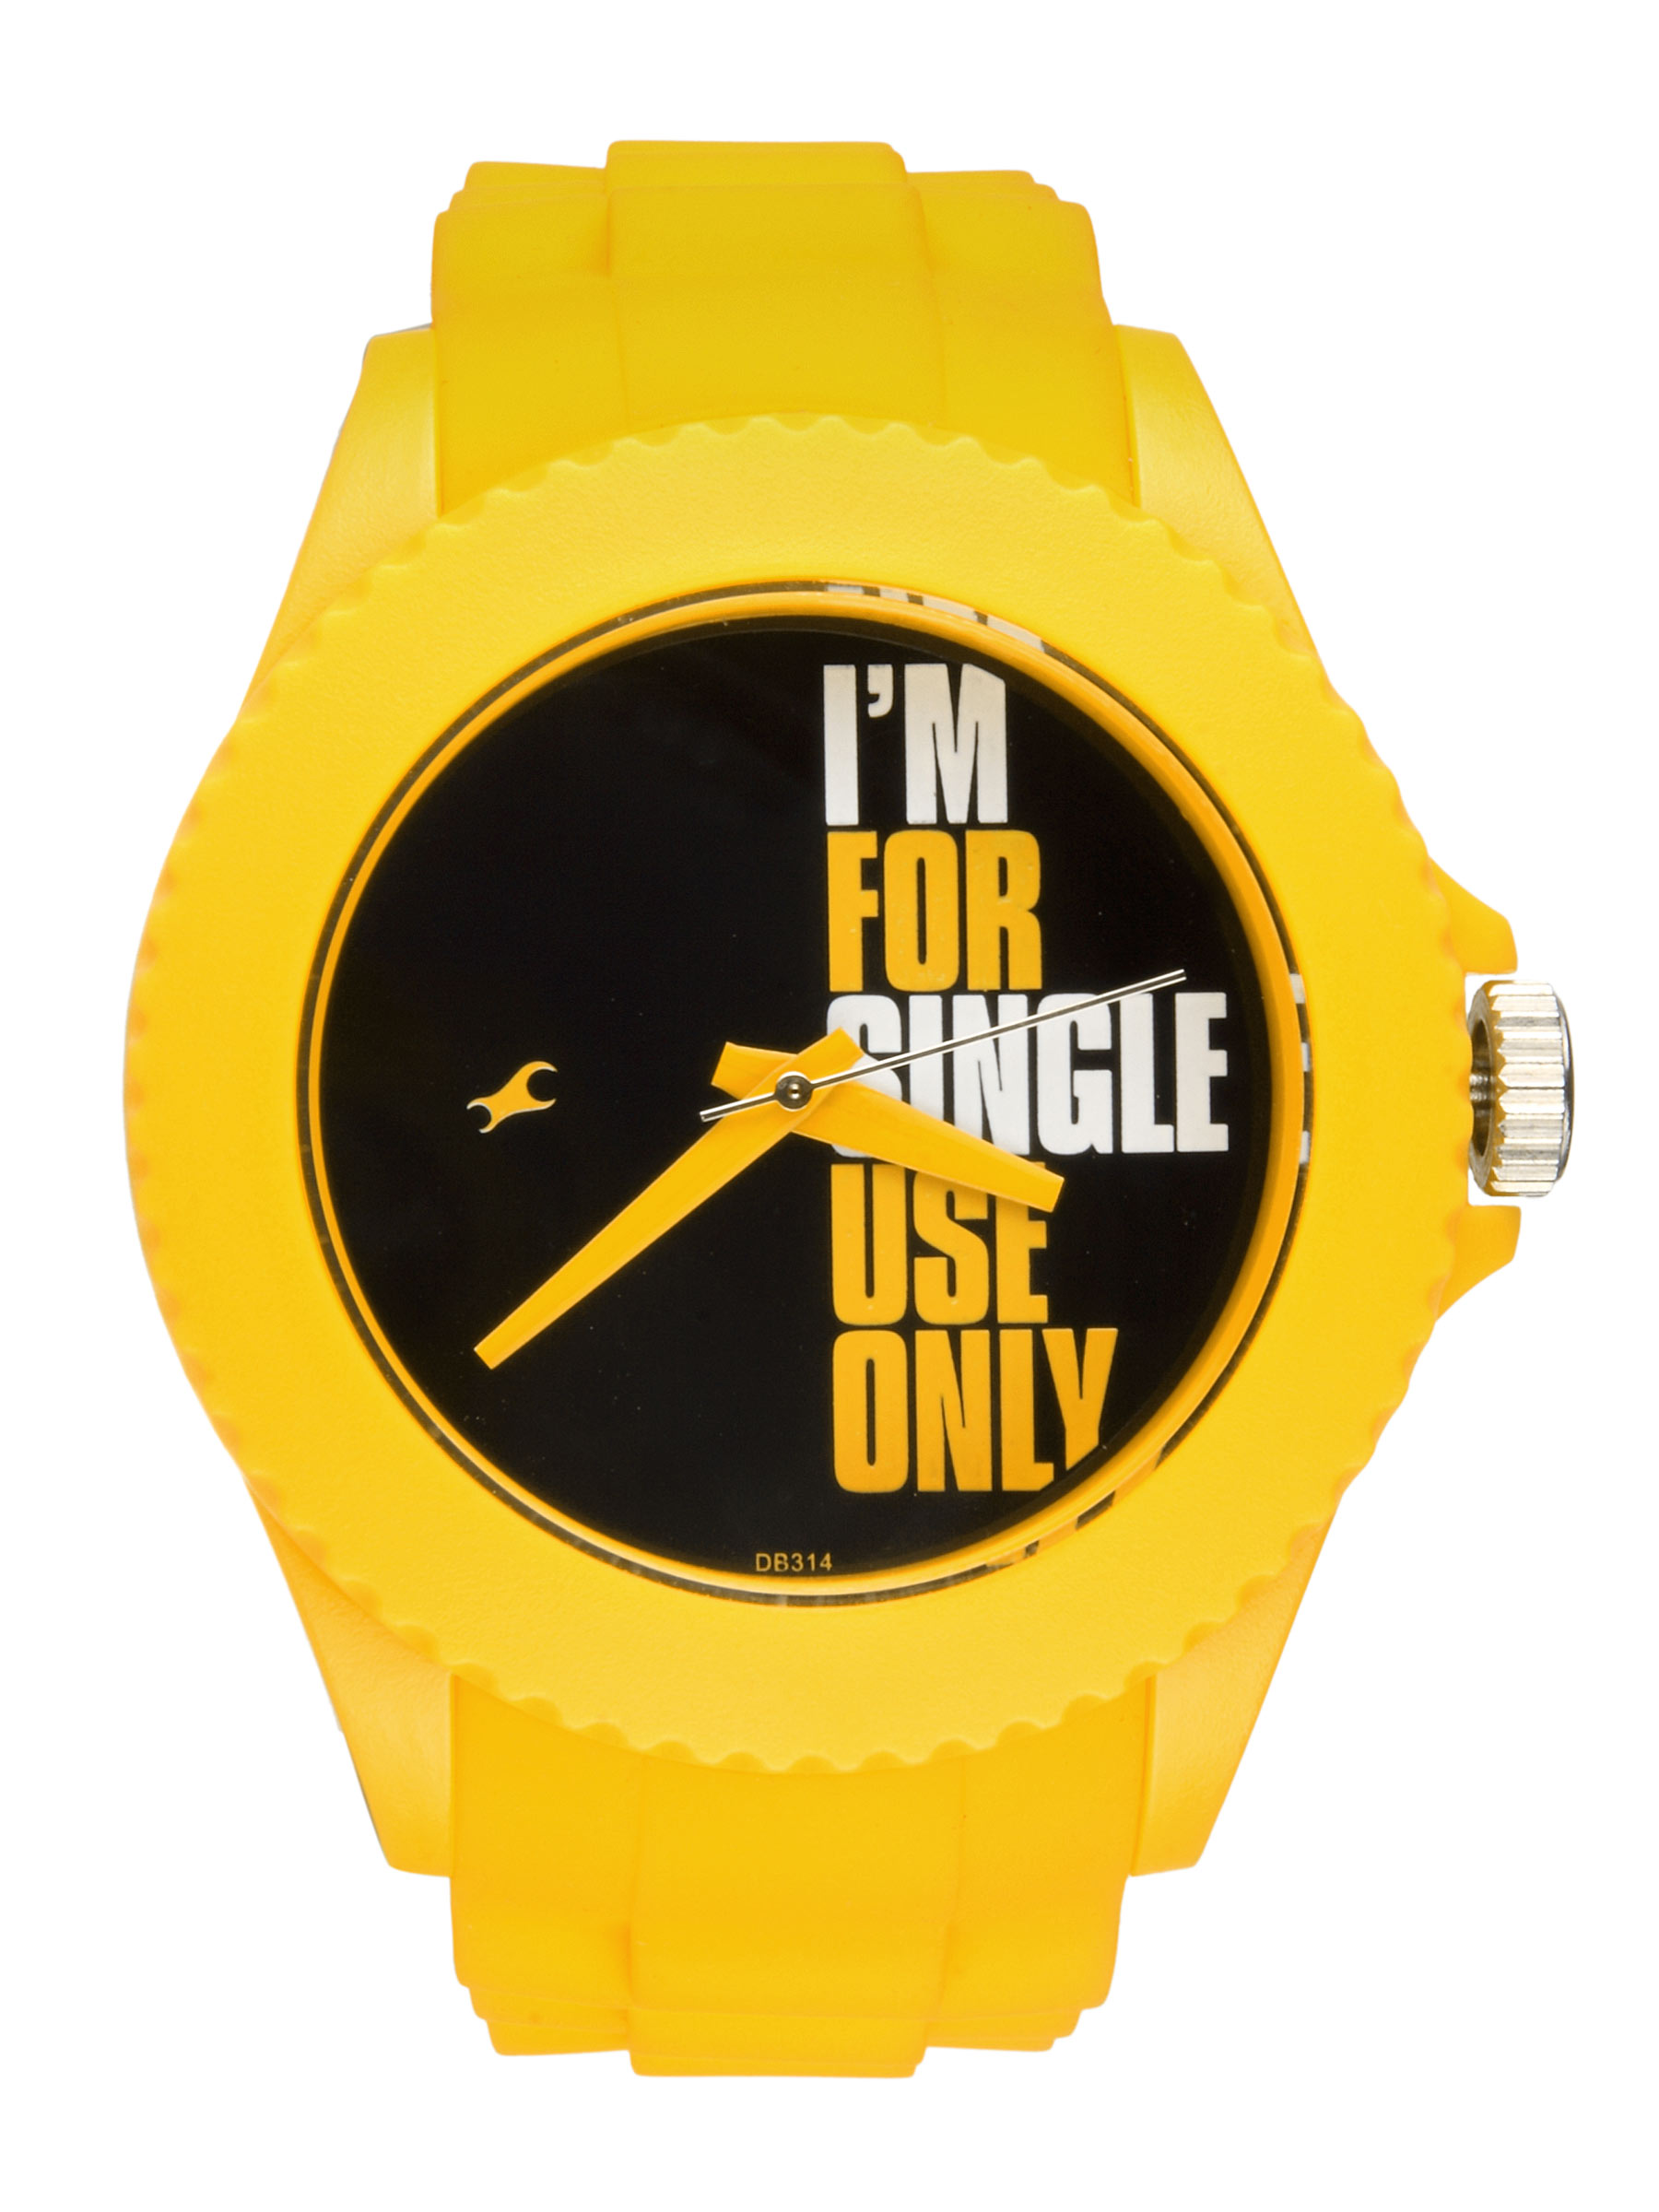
Fastrack Women Yellow Casual Watch
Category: Accessories / Watches / Watches
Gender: Women
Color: Yellow
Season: Winter 2016
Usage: Casual